Air Anatolia

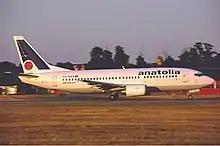
Air Anatolia Boeing 737-300

Air Anatolia (Turkish: Anadolu Havacılık A.Ş.) was a charter airline from Turkey, which was operational between 1996 and 2002.